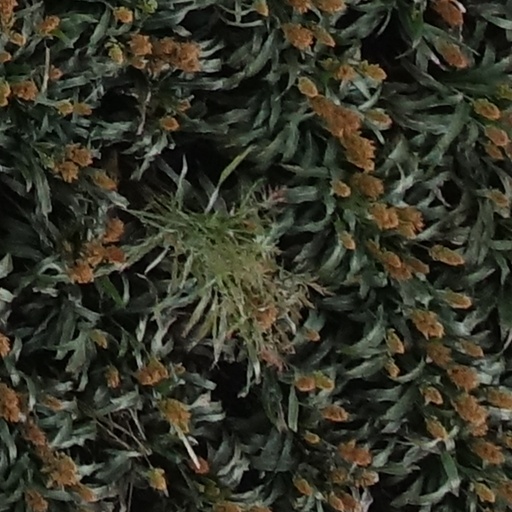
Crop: sorghum